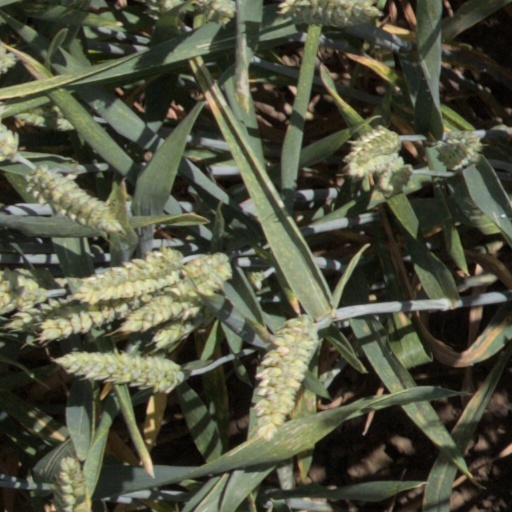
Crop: wheat